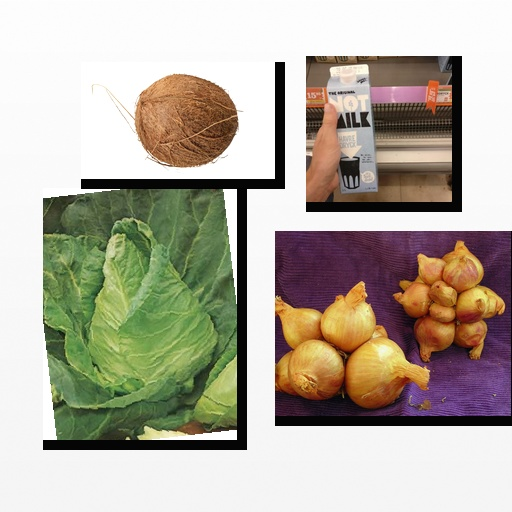
Food items: cabbage, coconut, onion, oat_milk